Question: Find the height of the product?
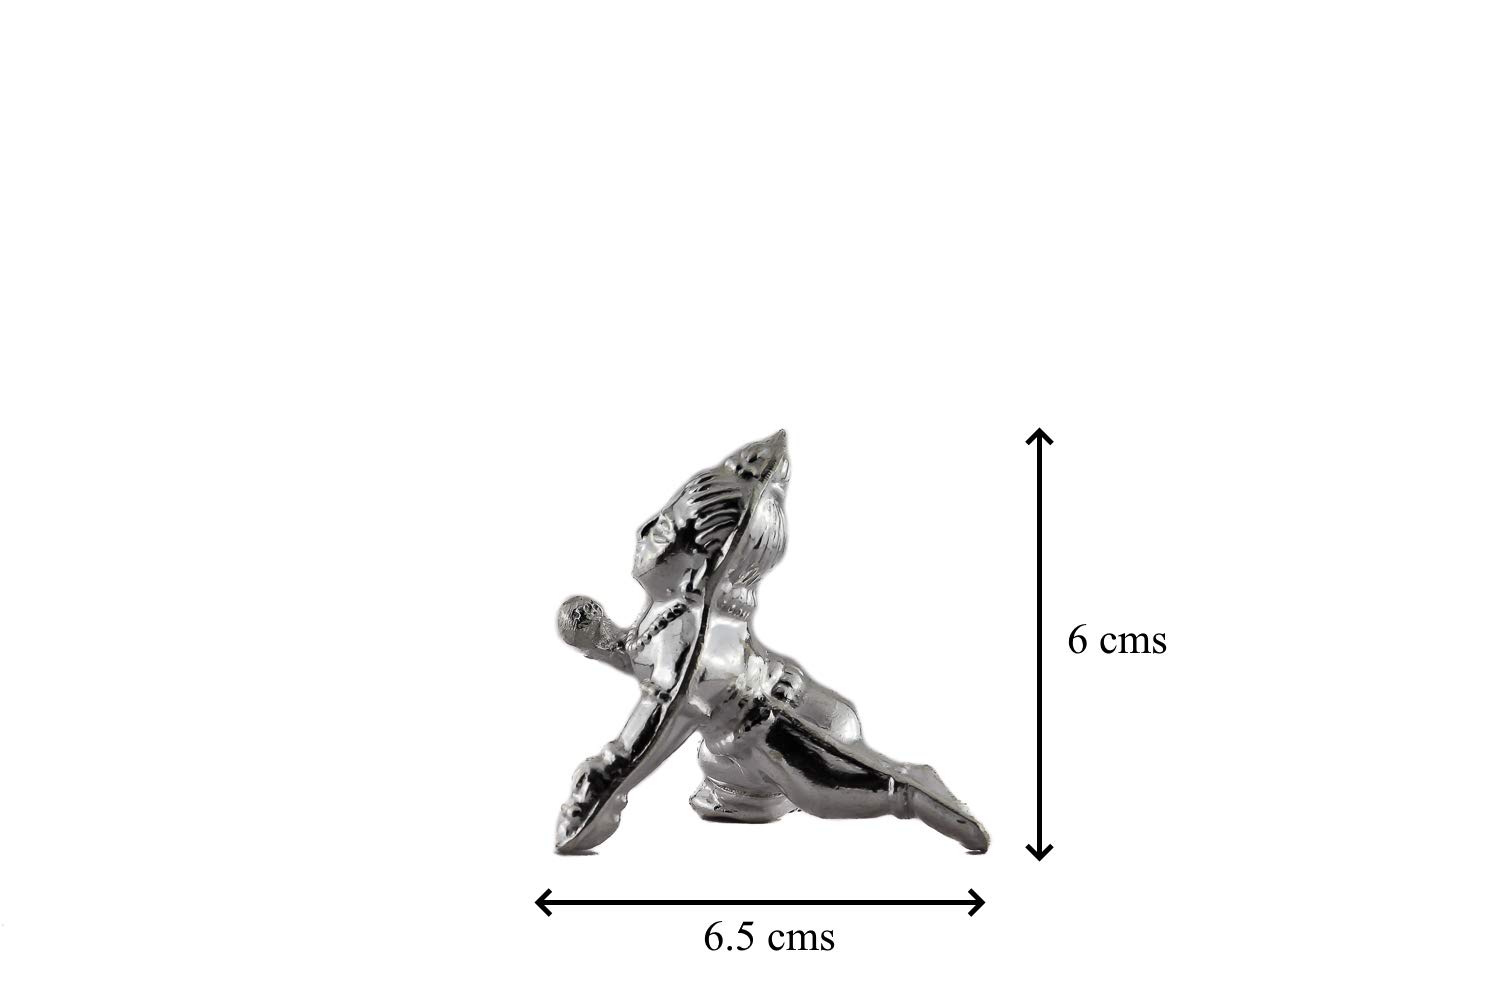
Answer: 6.0 centimetre